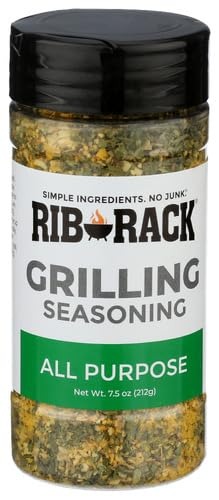
Item Name: R.ib Rack Salt Rib Rack All Purpose Grill 7.5oz Pack of 6
Bullet Point 1: Premium Quality Ingredients: Crafted using only the finest, high-quality ingredients to ensure a superior taste and texture in every bottle or jar.
Bullet Point 2: Authentic Flavors: Experience authentic and bold flavors, perfect for enhancing a variety of dishes and cuisines, from salads to grilled meats.
Bullet Point 3: Perfect for Entertaining: Impress your guests with unique and exotic flavors. These products are perfect for barbecues, parties, and everyday meals.
Bullet Point 4: Trusted Brand: Backed by a reputation for quality and consistency, ensuring that every product meets high standards of excellence.
Bullet Point 5: Customer Satisfaction: Highly rated by satisfied customers who love the exceptional taste and quality, making it a trusted choice for your pantry.
Product Description: Elevate your grilling with our All Purpose Grill Salt, a versatile seasoning perfect for enhancing the flavor of any dish.
Value: 6.0
Unit: Ounce

Price: 48.69